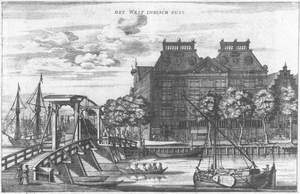
L’histoire du Sénégal – avant l'accession du pays à son indépendance en 1960 – s'inscrit d'abord dans celle d'entités plus larges telles que, successivement, le Sahara, le Soudan, la Sénégambie ou l'Afrique-Occidentale française, avant d'être associée à l'époque contemporaine à celle des États voisins du Sahel africain.
La Compagnie néerlandaise des Indes occidentales était une société de marchands néerlandais.